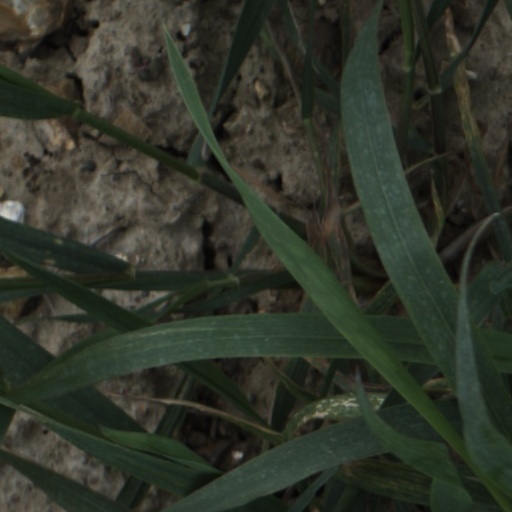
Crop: wheat